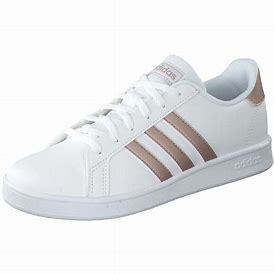
Brand: Adidas
Model: Grand Court